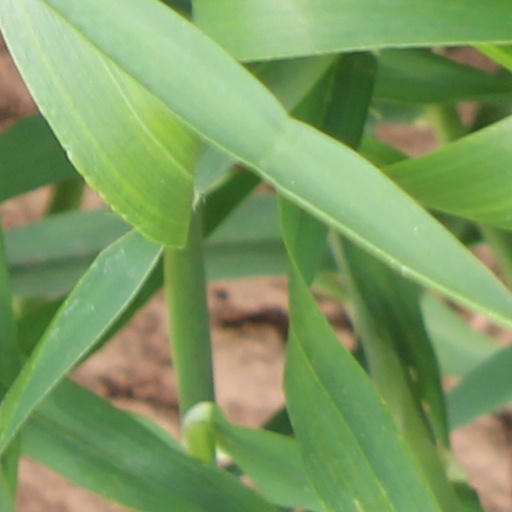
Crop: wheat